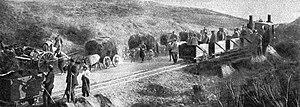
Un convois vers Monastir, des boeufs grecs, au premier plan une voie Decauville construite par les français.
L’armée française d’Orient ou corps expéditionnaire d'Orient est une unité de l’armée de terre française qui a combattu durant la Première Guerre mondiale sur le front d’Orient entre 1915 et 1918.
La société Decauville, créée en 1875, est un ancien constructeur français de matériel ferroviaire et de manutention, de cycles et d'automobiles.